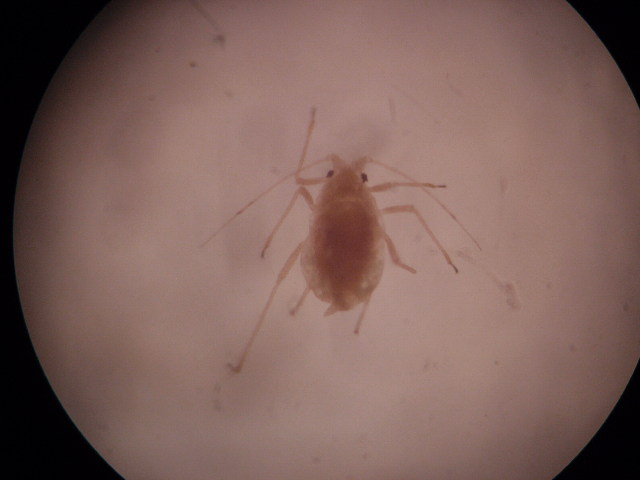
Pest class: green_peach_aphid